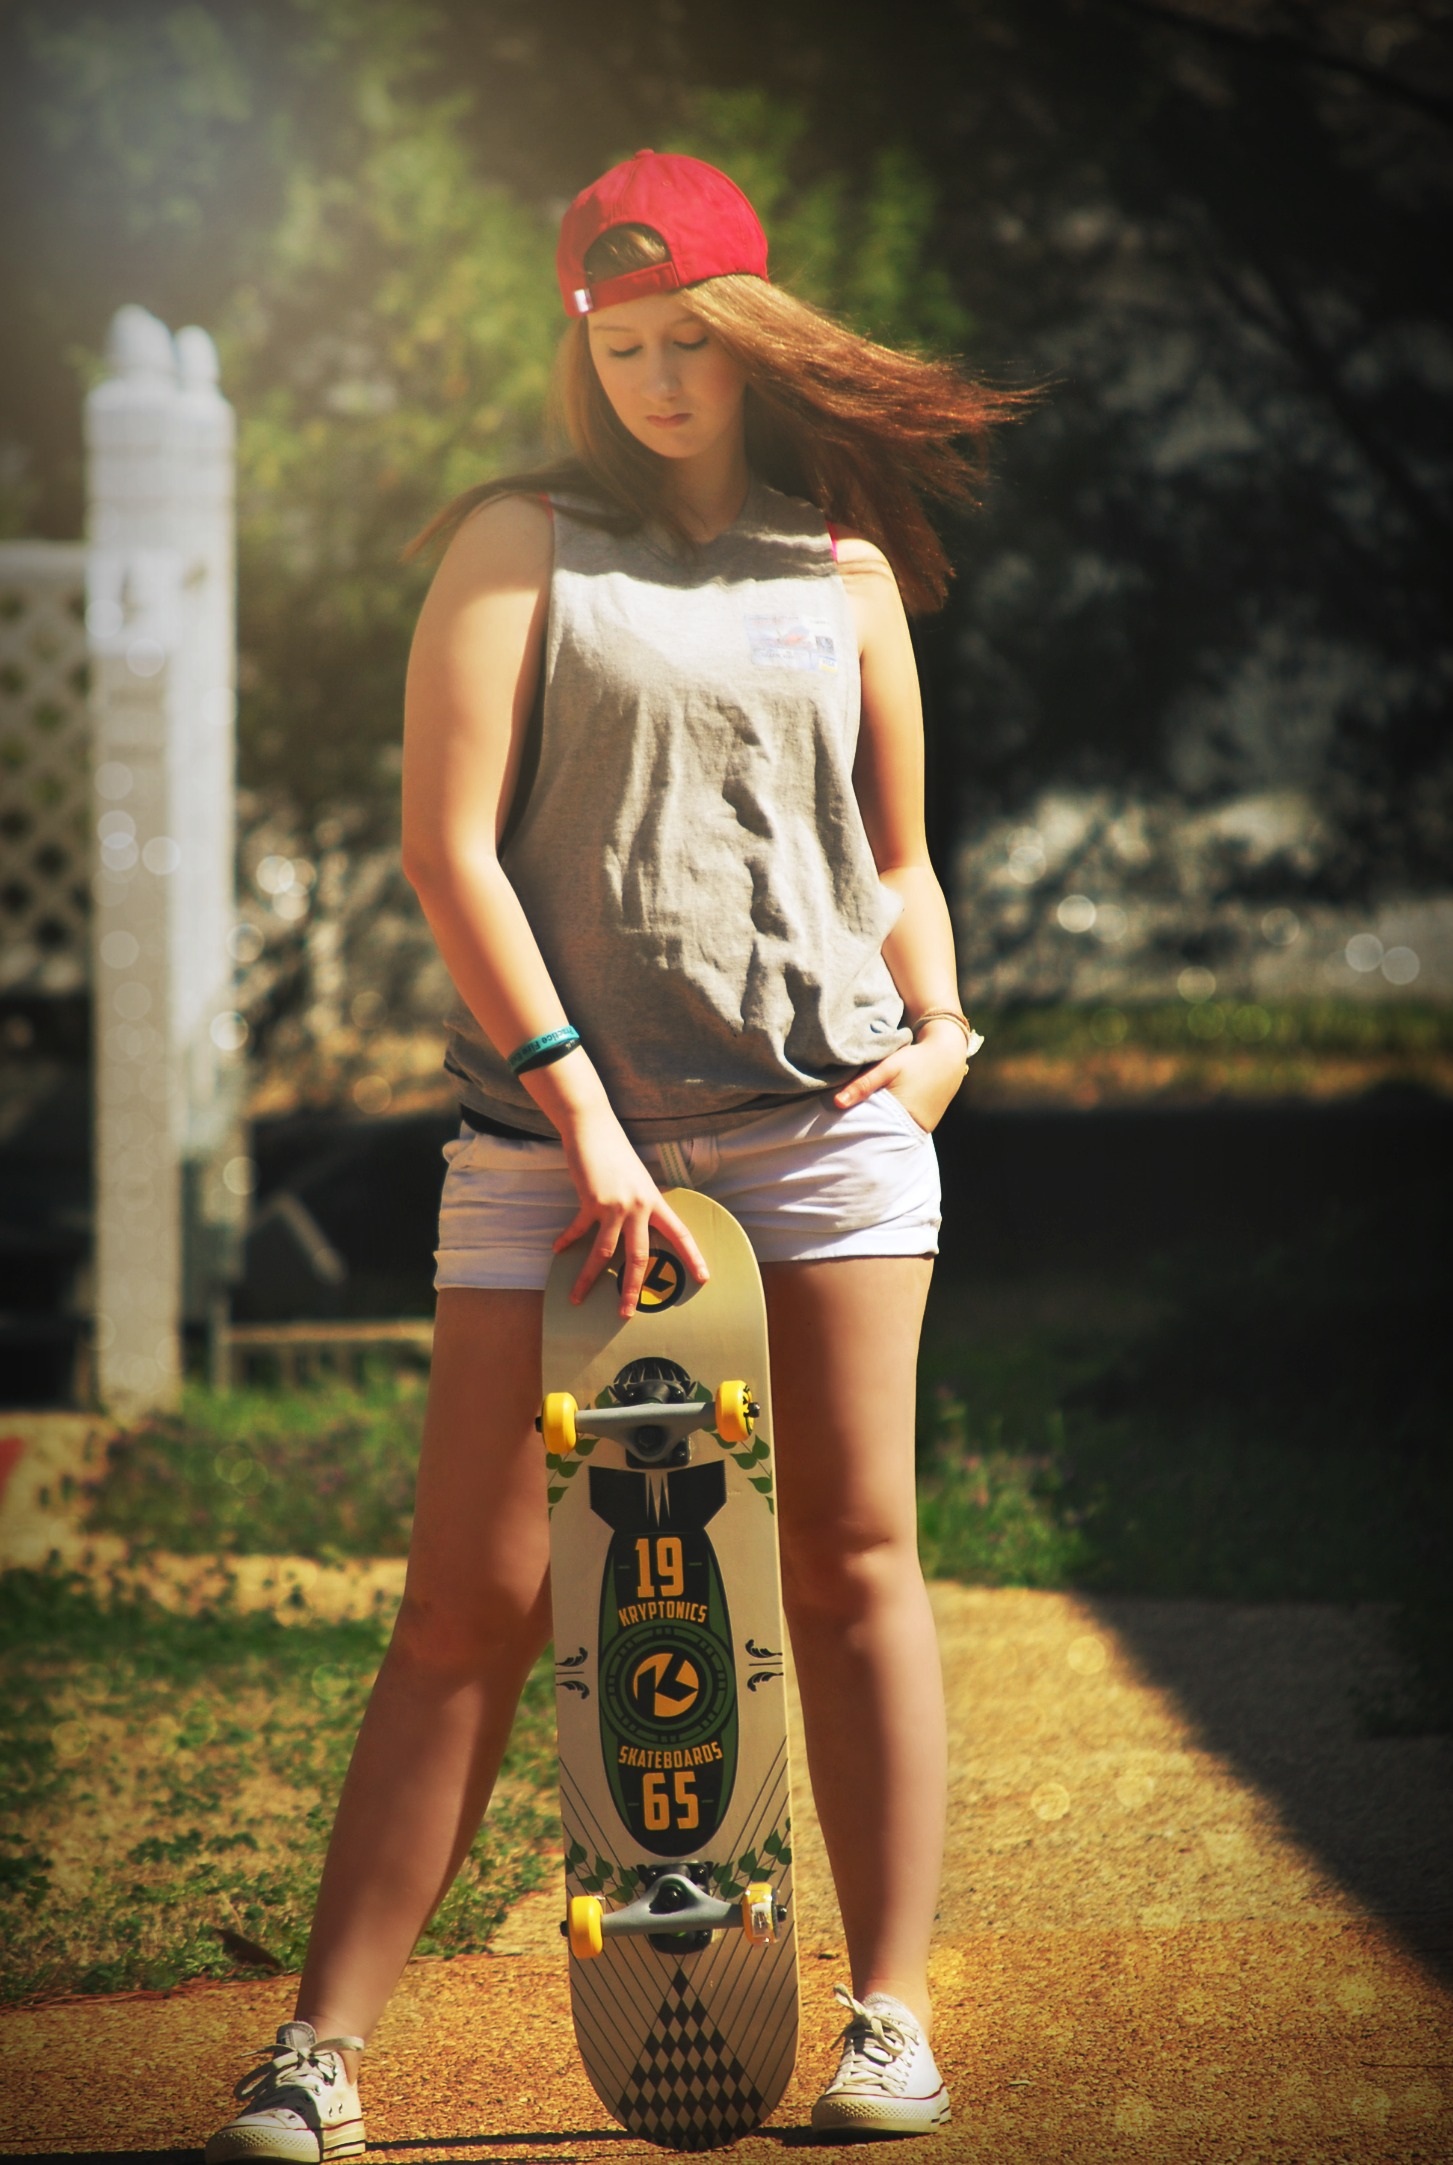
outdoor, shoe, girl, woman, sport, photography, skateboard, skate, cute, urban, skateboarding, female, leg, portrait, model, young, spring, red, youth, color, fashion, clothing, lady, lifestyle, leisure, holding, modern, season, teenager, skateboarder, fun, dress, cool, footwear, photograph, beauty, style, teen, casual, active, stylish, trendy, photo shoot